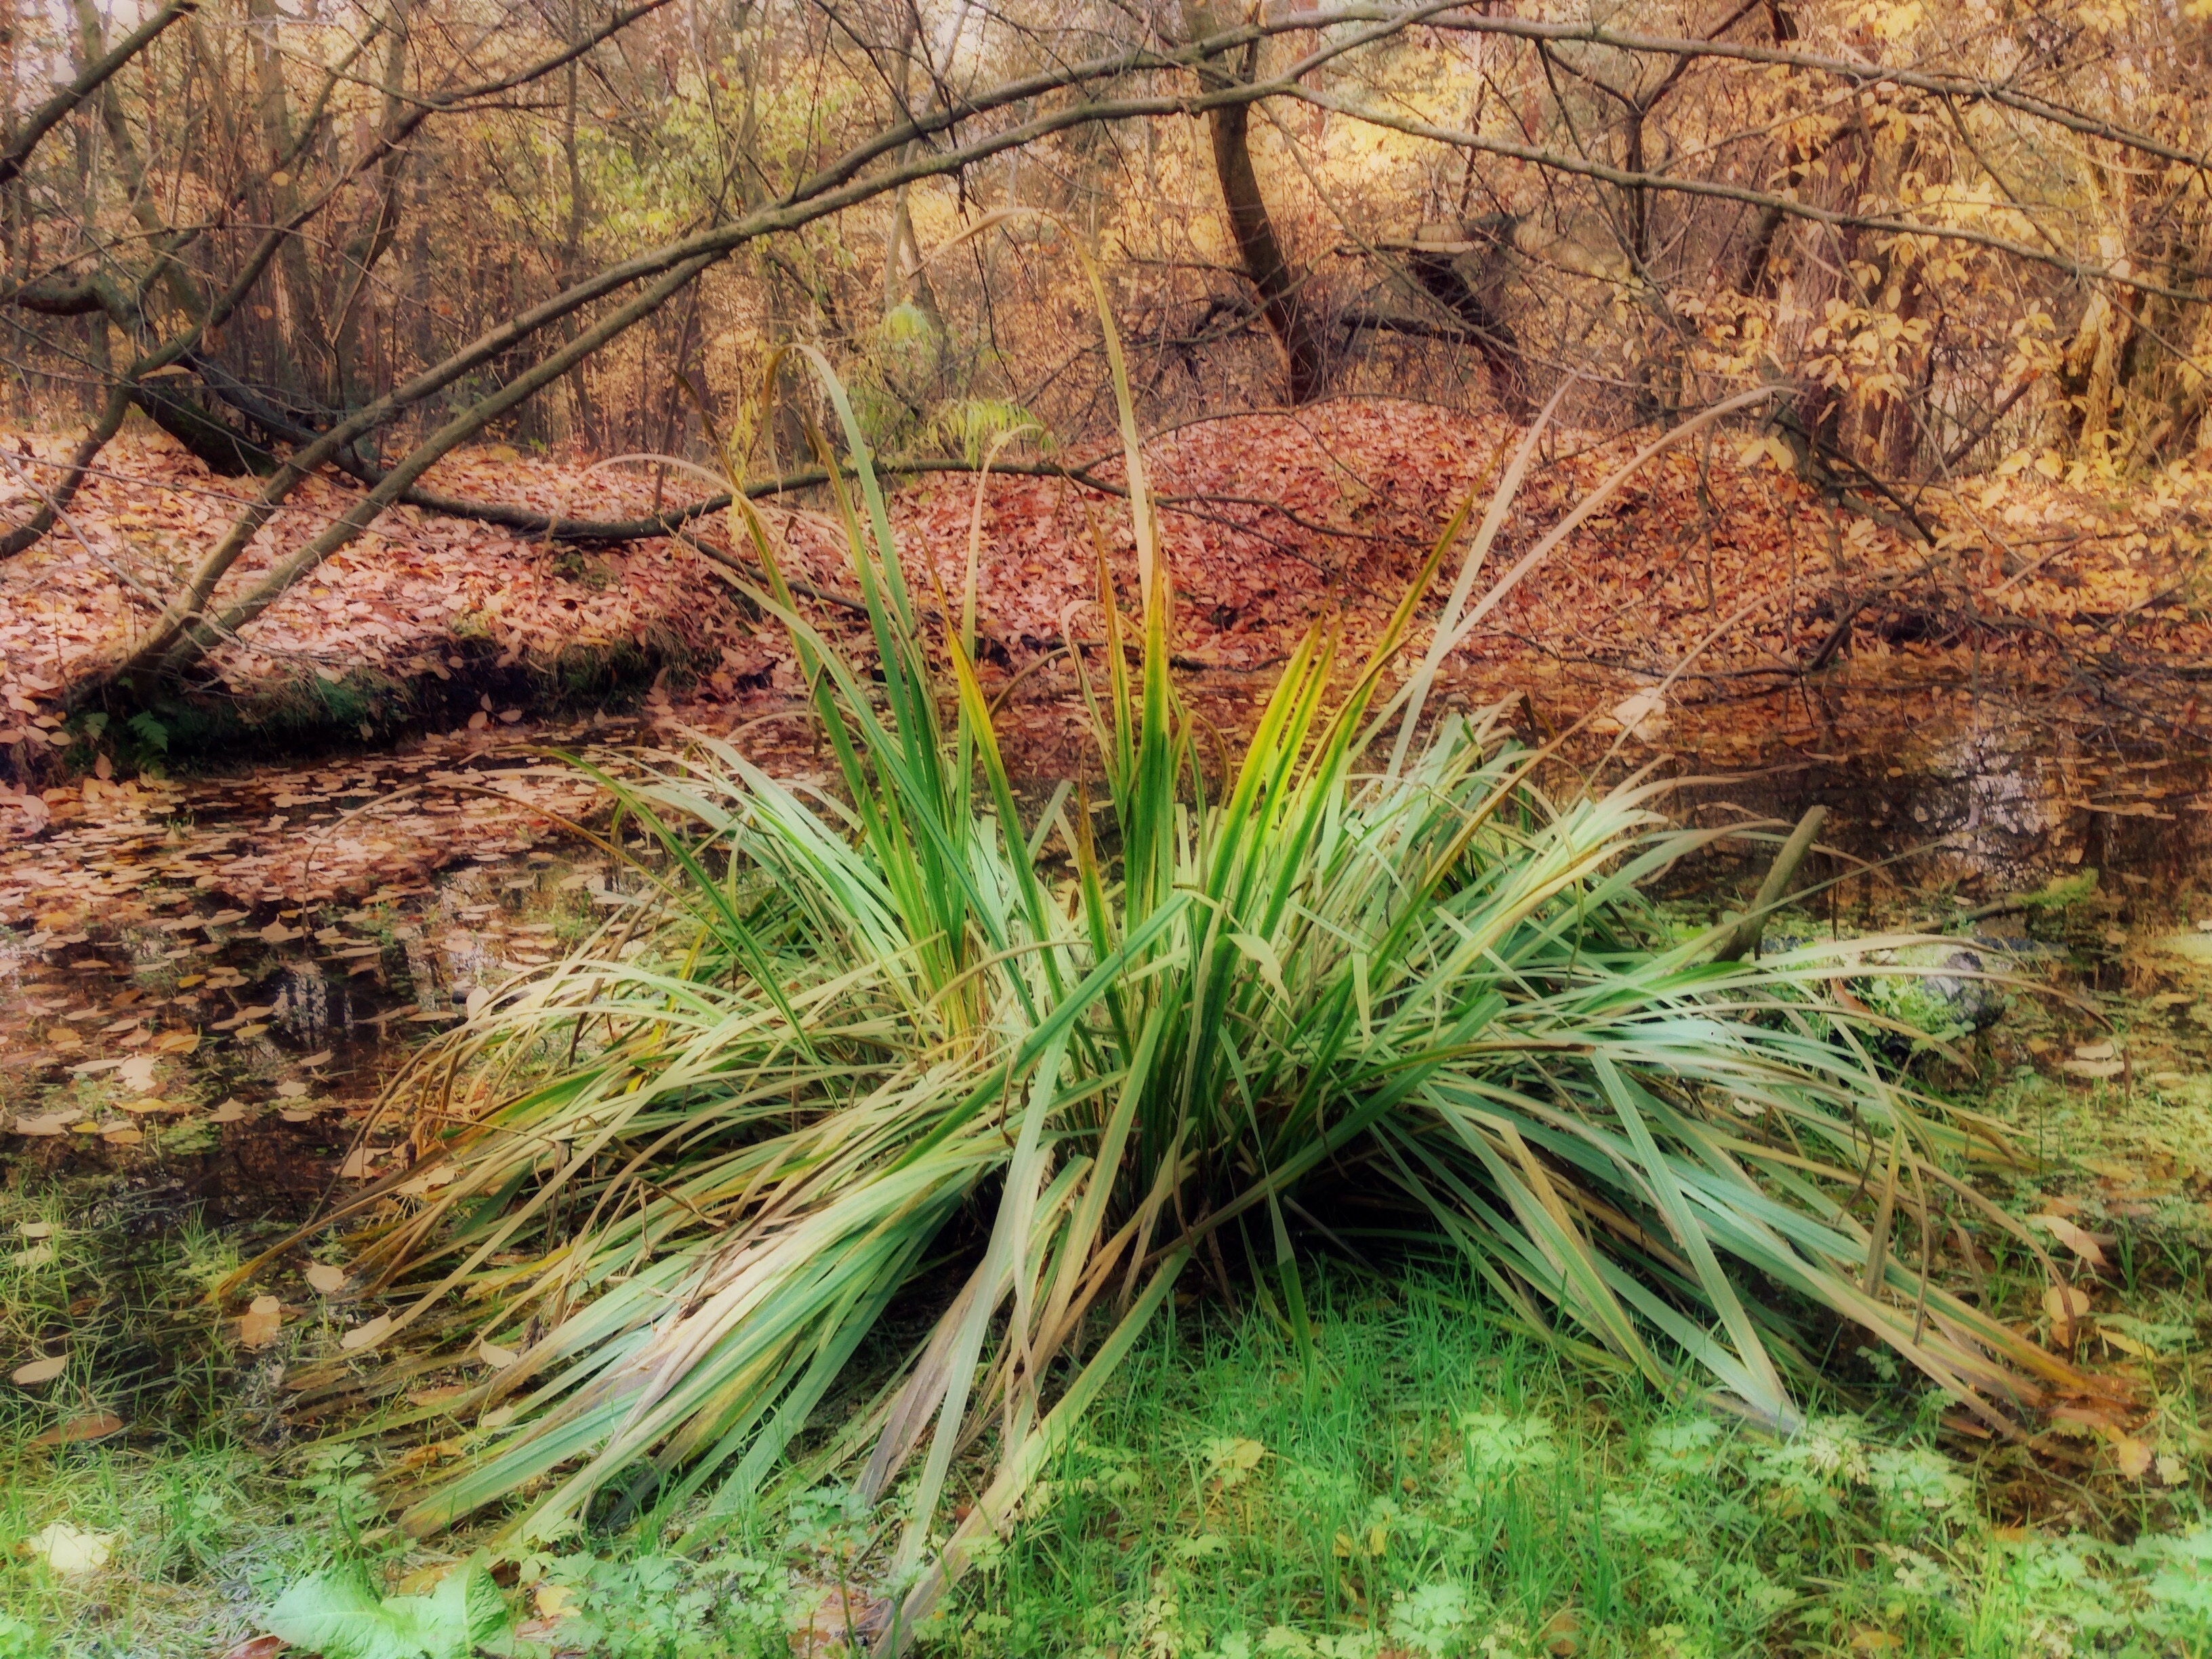
landscape, tree, nature, grass, plant, prairie, leaf, flower, trunk, autumn, soil, botany, flora, relaxation, vegetation, woodland, the environment, ecosystem, flowering plant, natural environment, grass family, woody plant, land plant